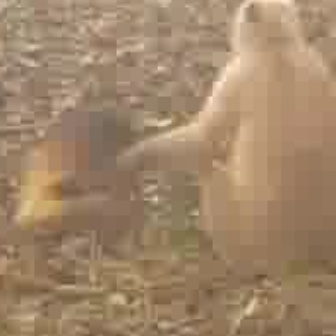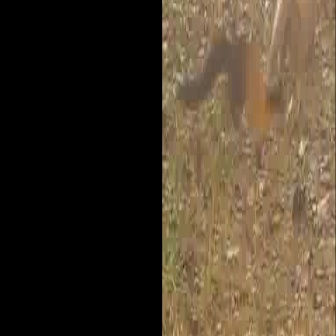
  Please identify the target specified by the bounding box [0,99,158,257] in the first image and locate it in the second image. Return the coordinates in [x_min,y_min,x_max,y_max] format.
Answer: [175,33,287,145]